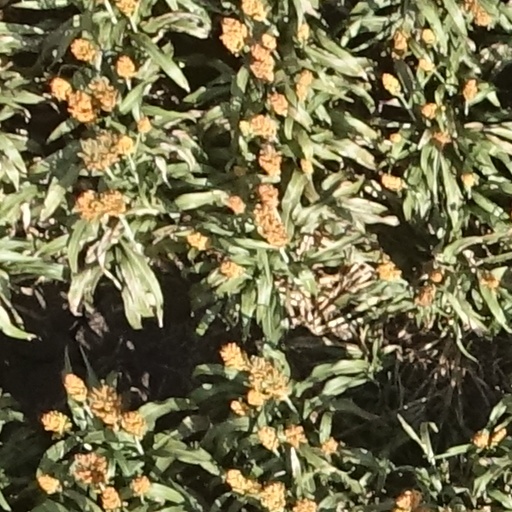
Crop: sorghum